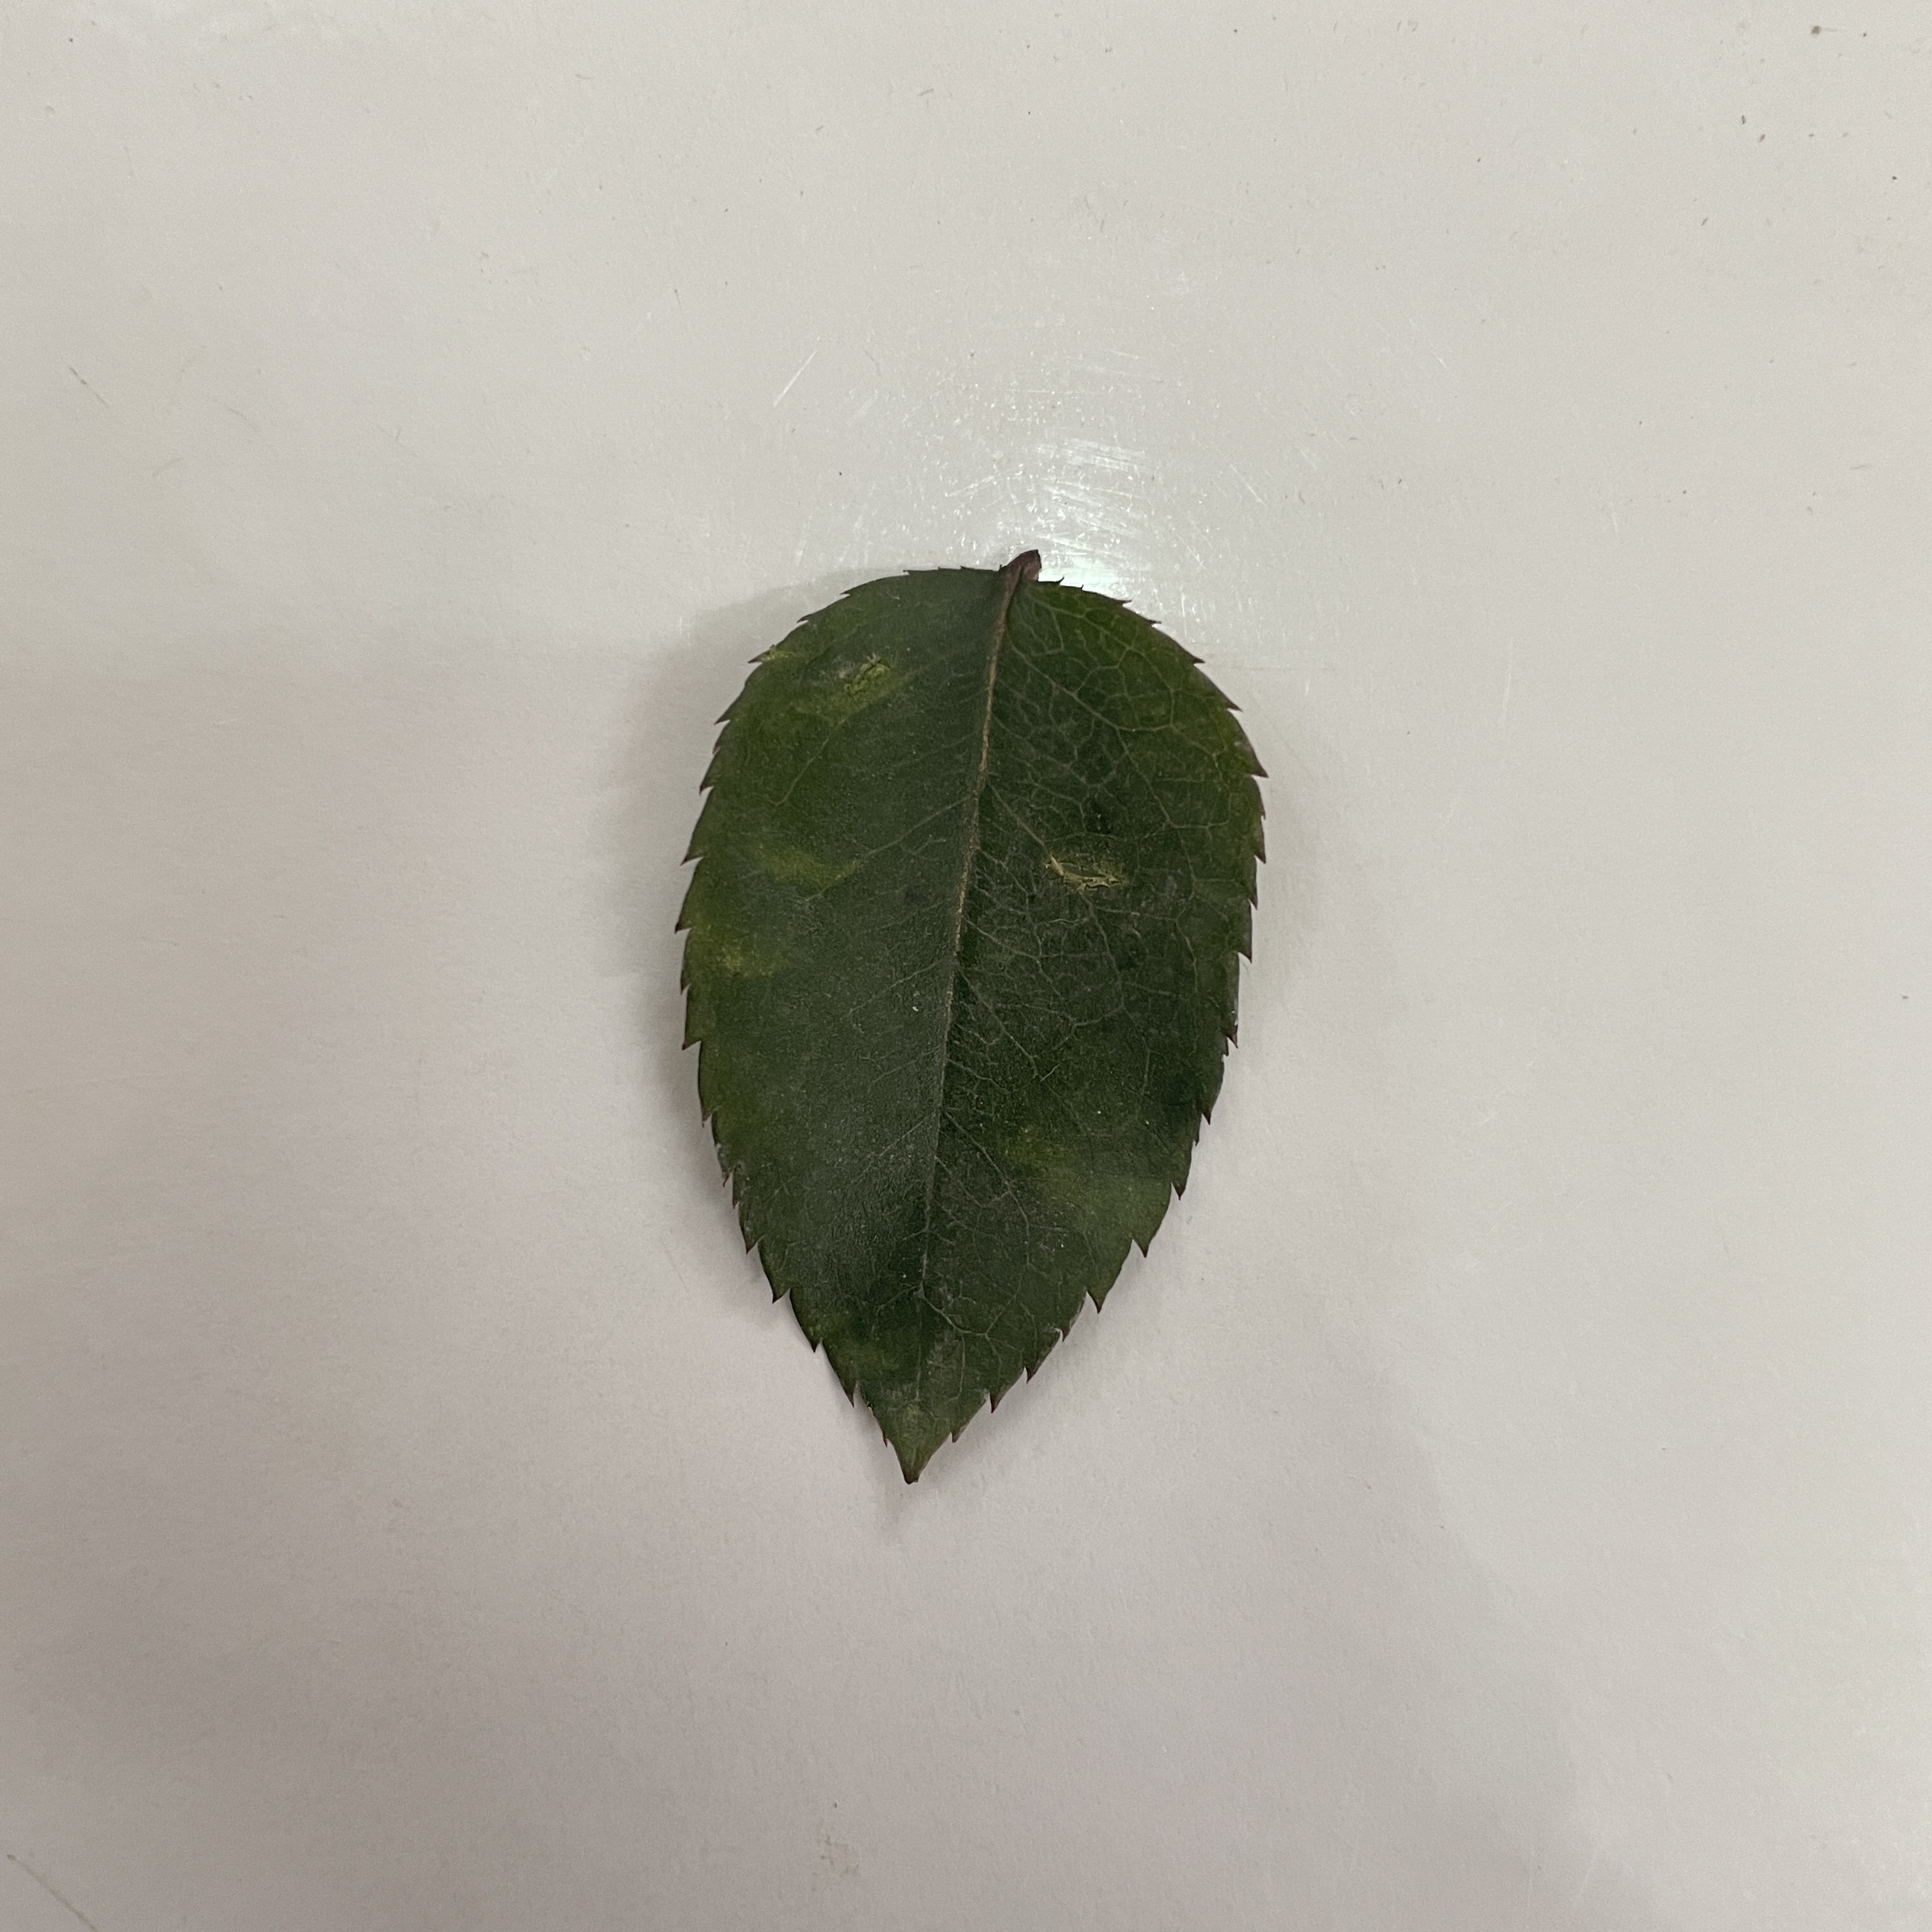
Label: Healthy Leaf